Balance wheel

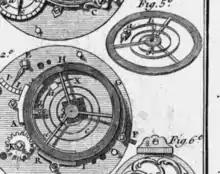
Early balance wheel with spring in an 18th-century French watch

The balance wheel appeared with the first mechanical clocks, in 14th century Europe, but it seems unknown exactly when or where it was first used. It is an improved version of the foliot, an early inertial timekeeper consisting of a straight bar pivoted in the center with weights on the ends, which oscillates back and forth. The foliot weights could be slid in or out on the bar, to adjust the rate of the clock. The first clocks in northern Europe used foliots, while those in southern Europe used balance wheels. As clocks were made smaller, first as bracket clocks and lantern clocks and then as the first large watches after 1500, balance wheels began to be used in place of foliots. Since more of its weight is located on the rim away from the axis, a balance wheel could have a larger moment of inertia than a foliot of the same size, and keep better time. The wheel shape also had less air resistance, and its geometry partly compensated for thermal expansion error due to temperature changes.